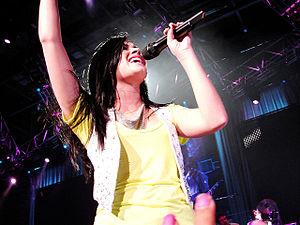
Demi Lovato: Live in Concert est la deuxième tournée de la chanteuse et actrice Demi Lovato dans le but de promouvoir son deuxième album Here We Go Again.